Kirkton, Livingston

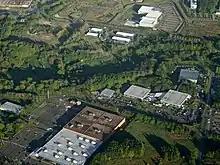
Part of Kirkton Campus seen from the air

Kirkton (Scots: Kirktoun) is a small area in the north-west of Livingston in West Lothian, Scotland. The area is mainly occupied by an industrial estate, as well as by some residential housing areas. The Killandean burn, a small stream runs through the area.